Desertification

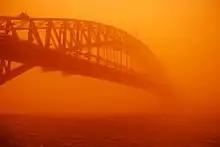
View of Sydney Harbour Bridge covered in dust

Desertification is a type of gradual land degradation of fertile land into arid desert due to a combination of natural processes and human activities.